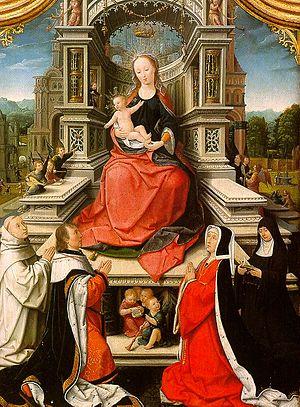
Jehan Bellegambe ou Jean Bellegambe est un peintre flamand surnommé le Maître des couleurs pour la transparence et le jeu de ses couleurs.
Bernard de Fontaine, abbé de Clairvaux, né en 1090 à Fontaine-lès-Dijon et mort le 20 août 1153 à l'abbaye de Clairvaux, est un moine bourguignon, réformateur de la vie religieuse catholique.